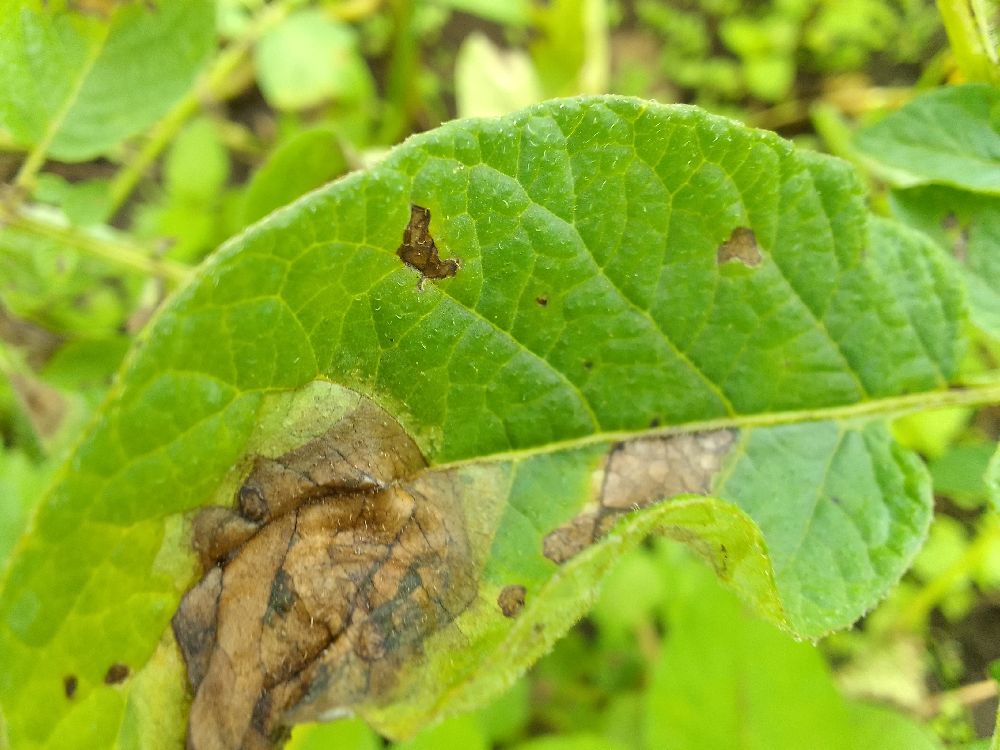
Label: Late blight